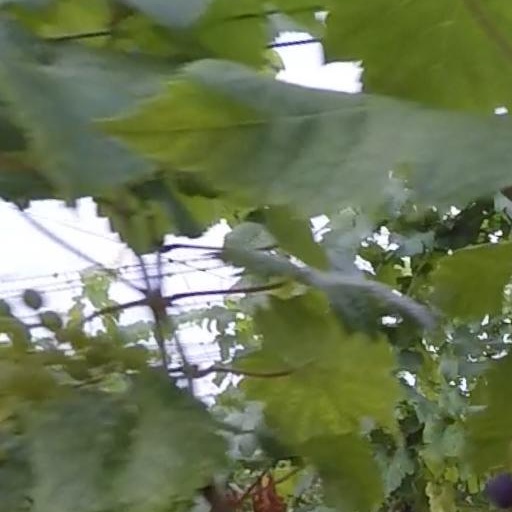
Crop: grape